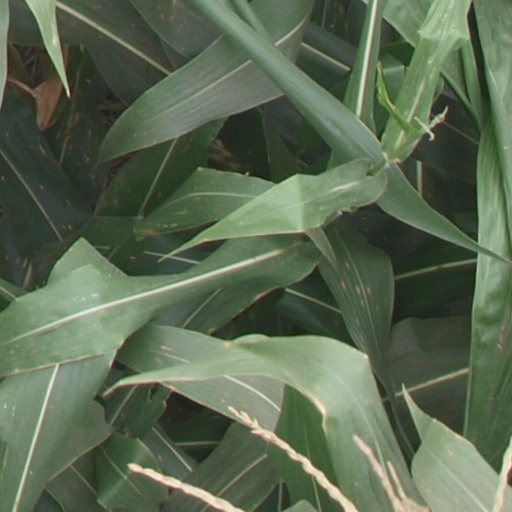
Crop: maize; corn